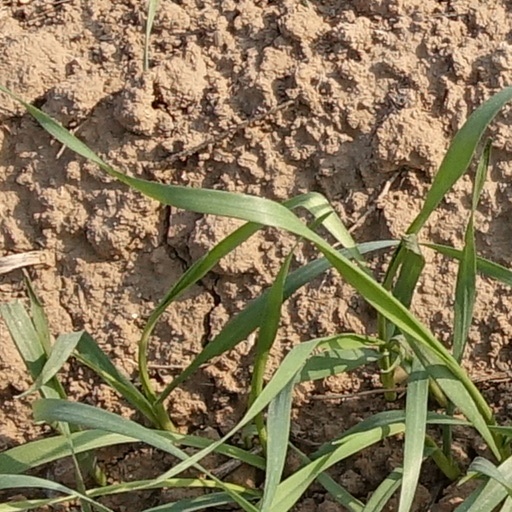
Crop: wheat